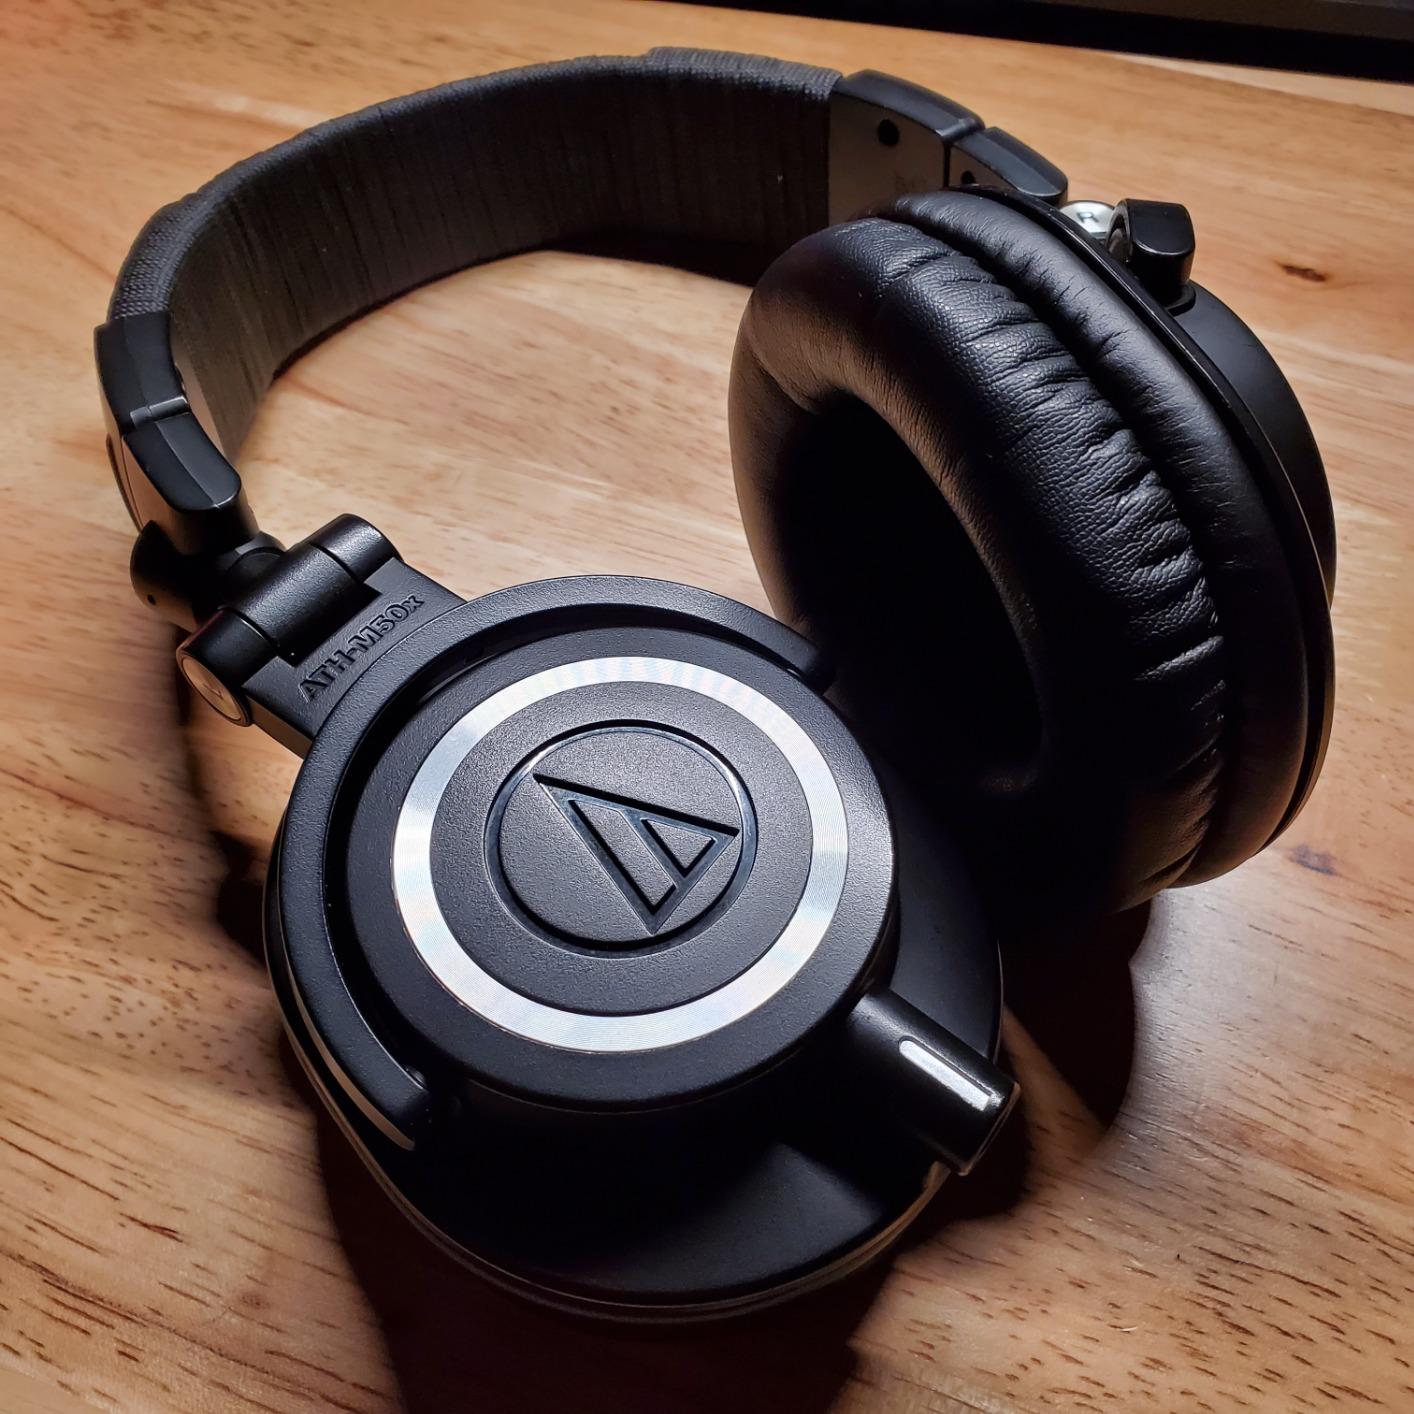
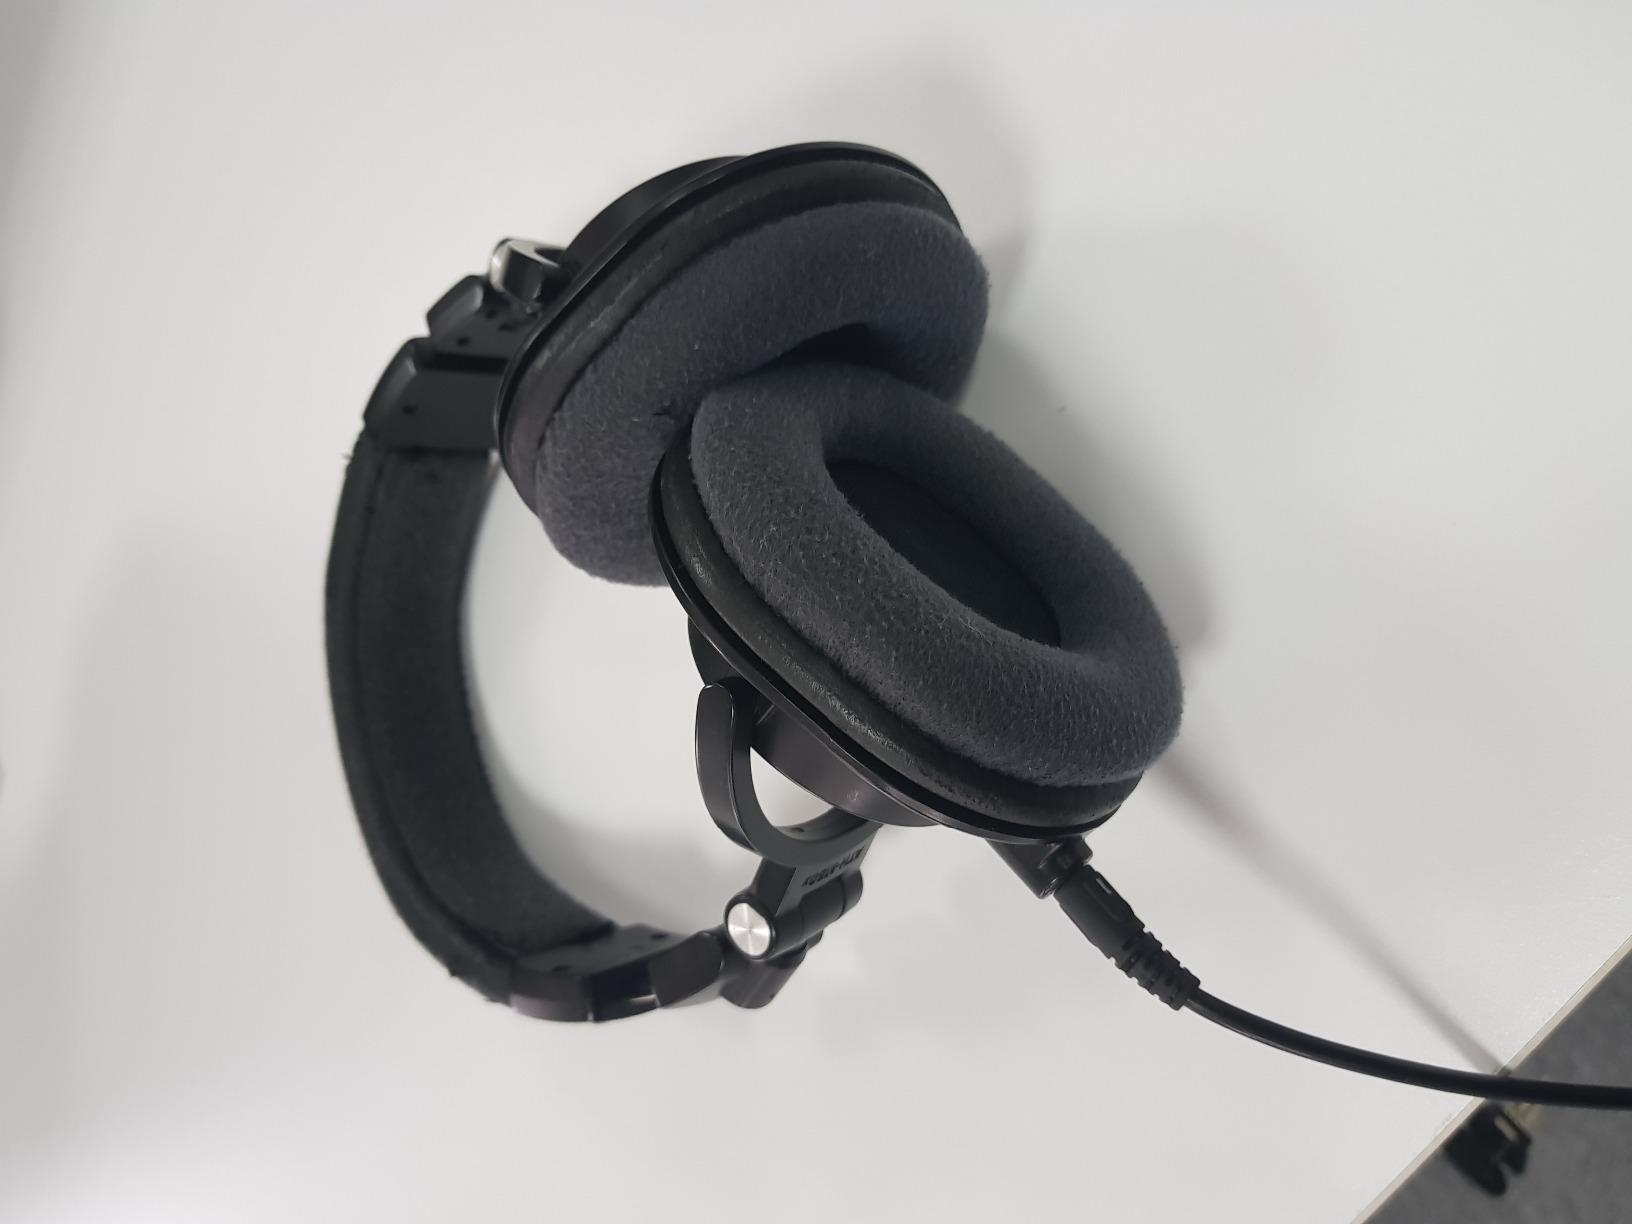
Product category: headphones
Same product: no